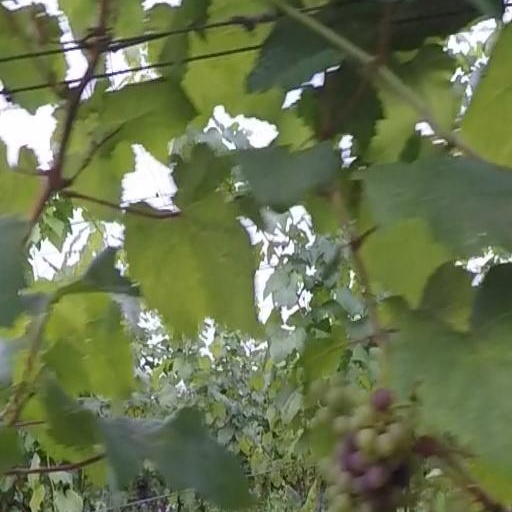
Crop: grape